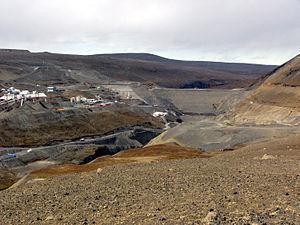
La Hafrahvammagljúfur, toponyme islandais signifiant littéralement en français « la gorge de l'avoine », est une gorge d'Islande située à l'Est du pays. Depuis 2010, elle est en partie noyée sous les eaux du lac de retenue de la centrale hydroélectrique de Kárahnjúka.